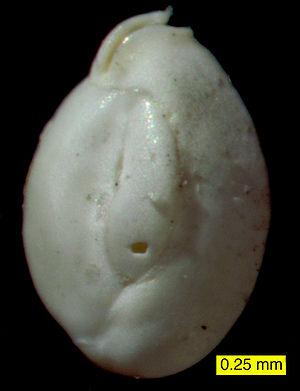
Les Miliolidae forment une famille de foraminifères à test calcaire.